Lutheranism

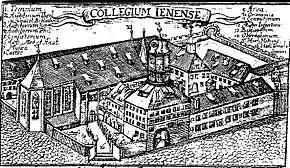
The University of Jena in Germany, the center of Gnesio-Lutheran activity leading up to the Formula of Concord, and a center of Lutheran orthodoxy

Lutheranism spread through all of Scandinavia during the 16th century as the monarchs of Denmark–Norway and Sweden adopted the faith. Through Baltic-German and Swedish rule, Lutheranism also spread into Estonia and Latvia. It also began spreading into Lithuania Proper with practically all members of the Lithuanian nobility converting to Lutheranism or Calvinism, but at the end of the 17th century Protestantism at large began losing support due to the Counter-Reformation and religious persecutions. In German-ruled Lithuania Minor, however, Lutheranism remained the dominant branch of Christianity. Lutheranism played a crucial role in preserving the Lithuanian language.